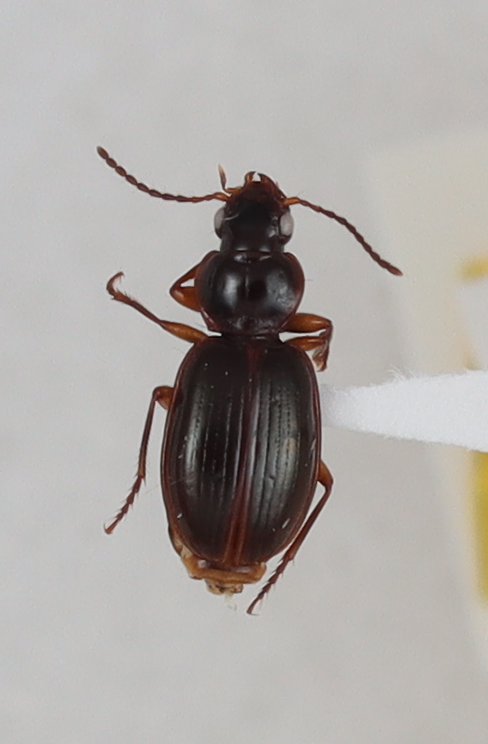
Scientific name: Mecyclothorax konanus
Plot: 17
Trap: E
Collected: 20200623